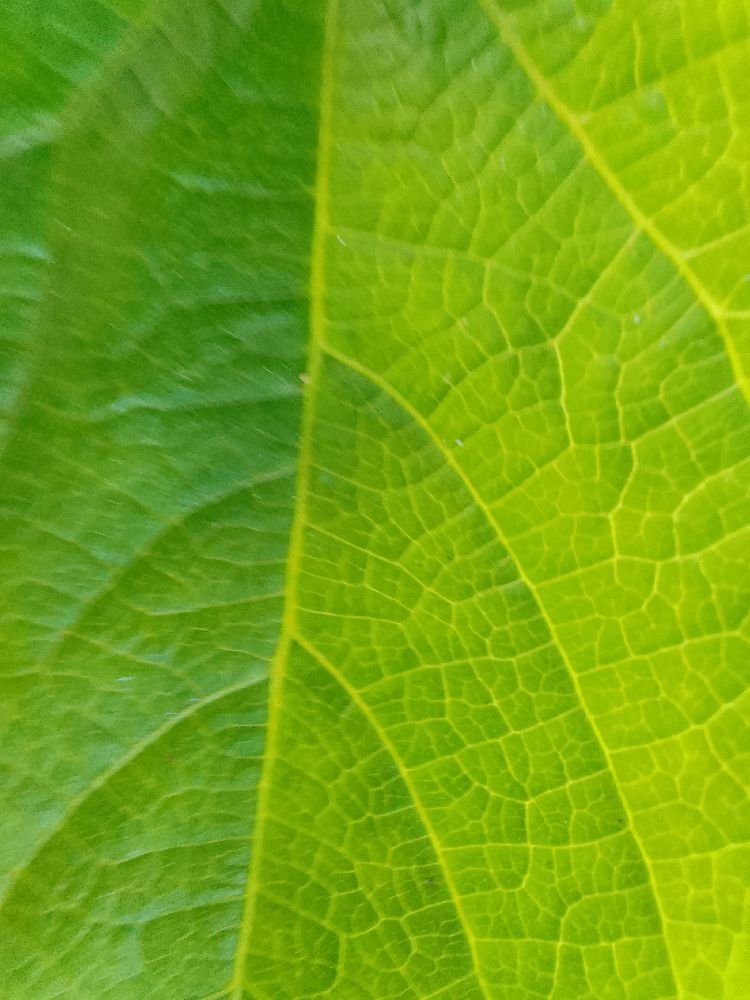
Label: healthy